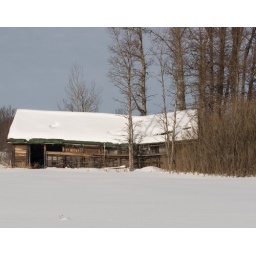
Day 30 Just an old building on the side of the road in Hanmer